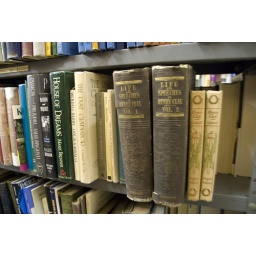
Books on the shelf in the library near UC